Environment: real
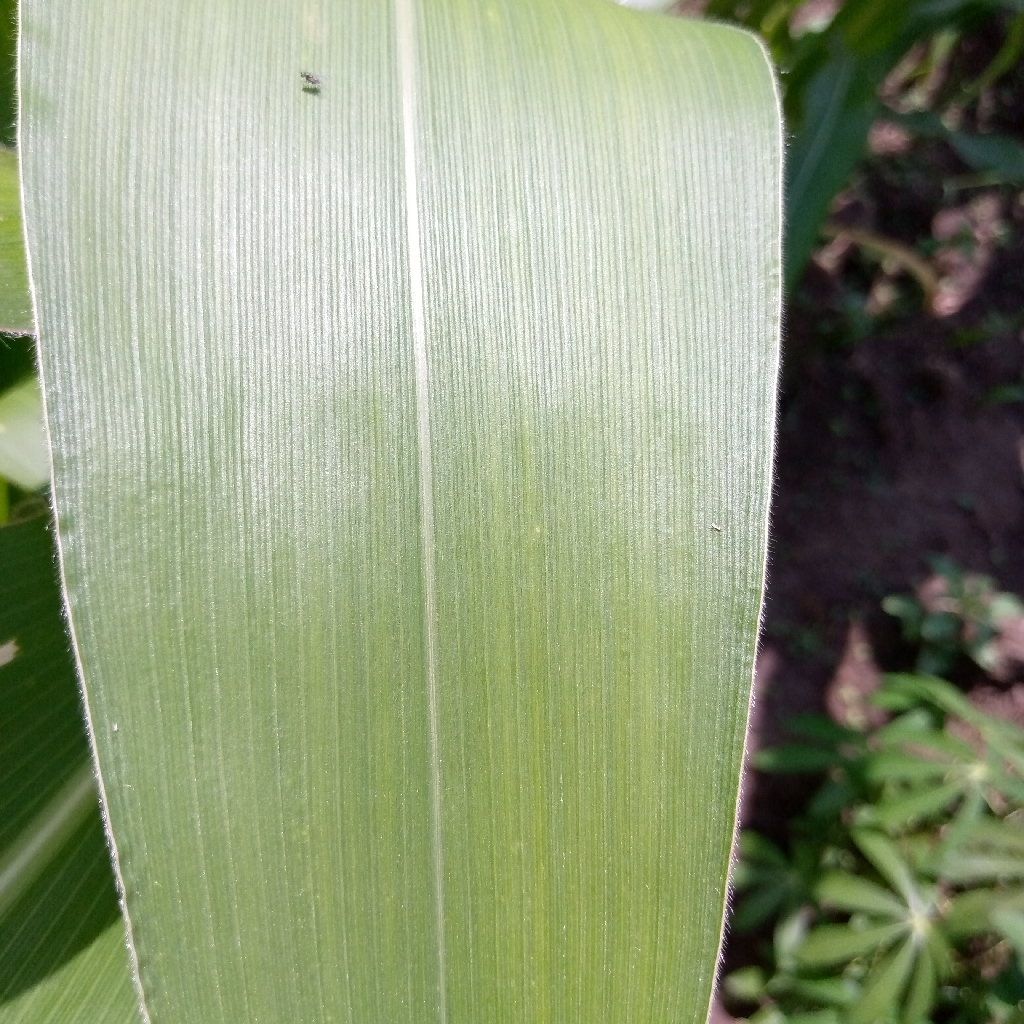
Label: healthy